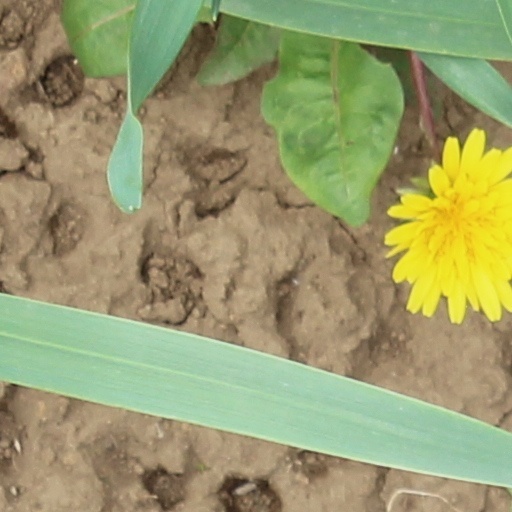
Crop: wheat